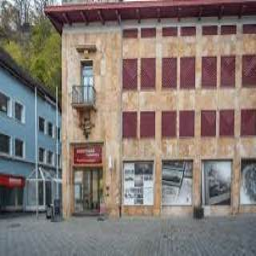
Liechtenstein PostalMuseum